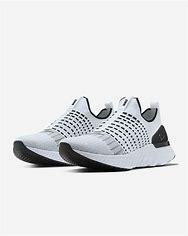
Brand: Nike
Model: React Phantom Run Flyknit 2